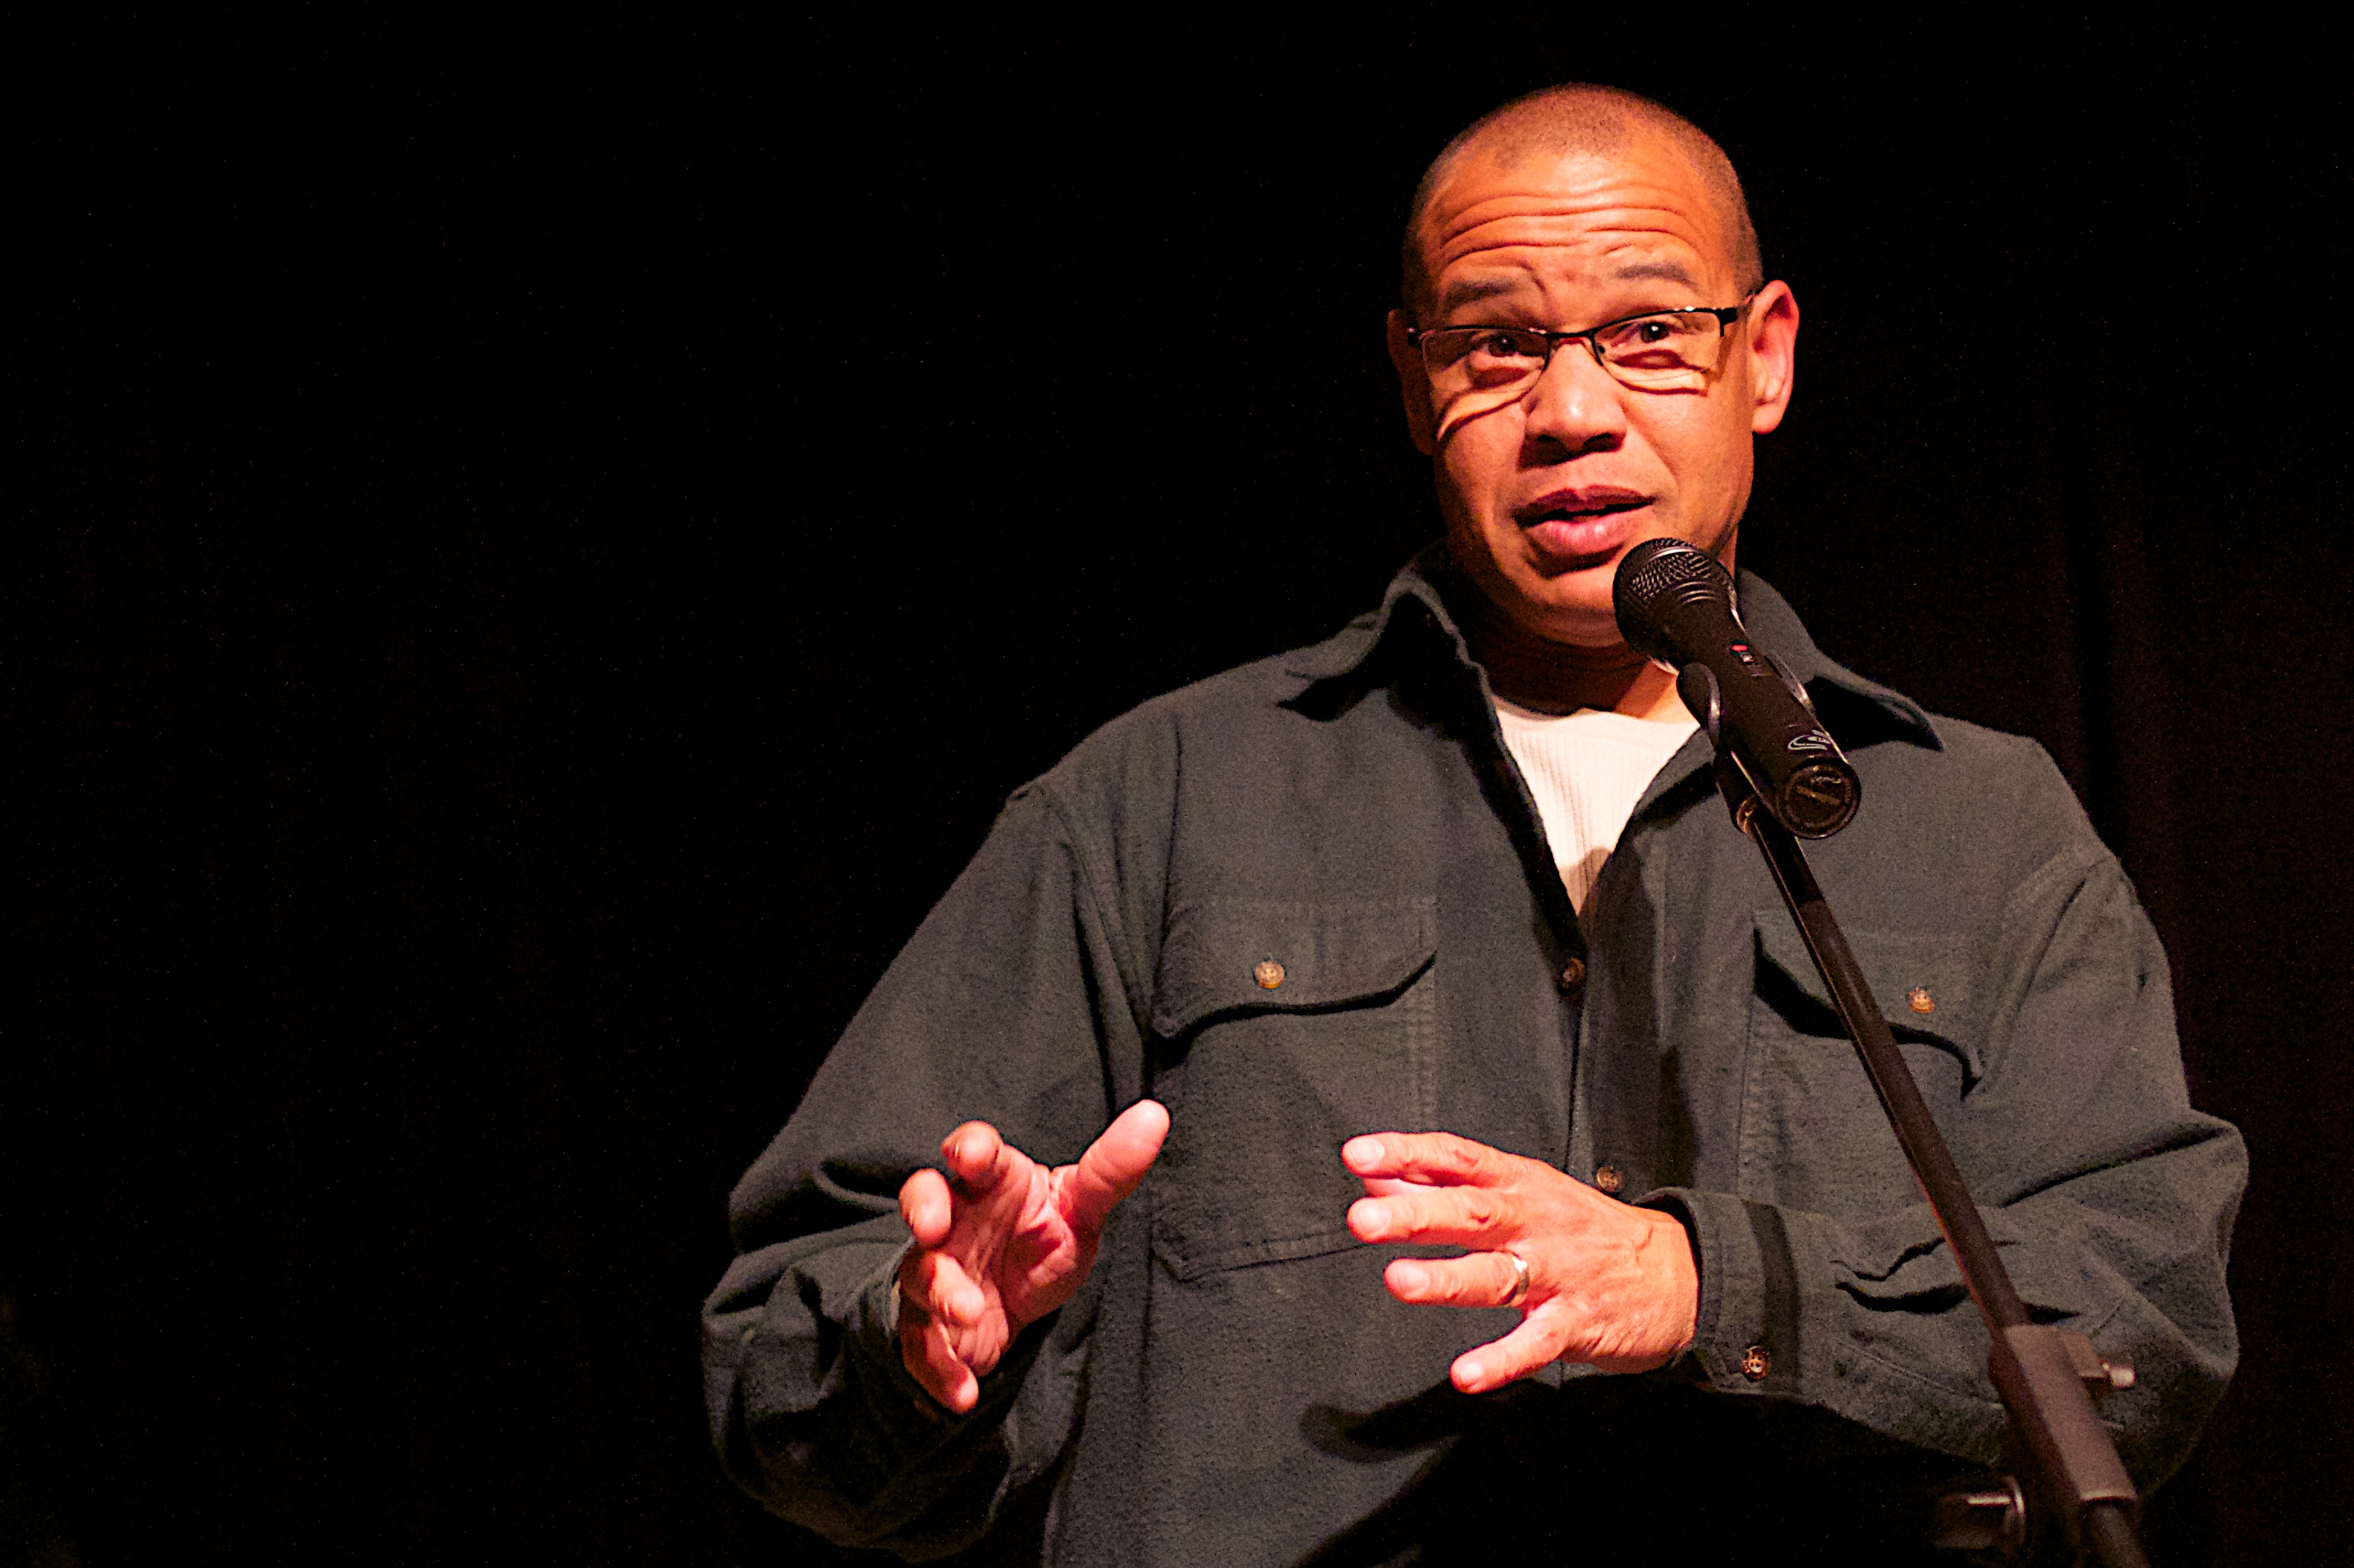
music, audience, performance art, theatre, stage, performance, singing, tellabration, entertainment, performing arts, musical theatre